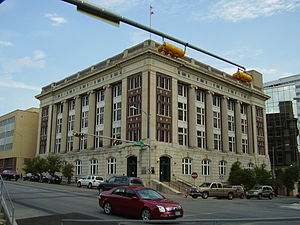
James Earl Rudder / Politiker og underviser
James E. Rudder State Office Building
James Earl Rudder var en amerikansk generalmajor, kommitteret i jordspørgsmål og præsident for Texas A&M University.